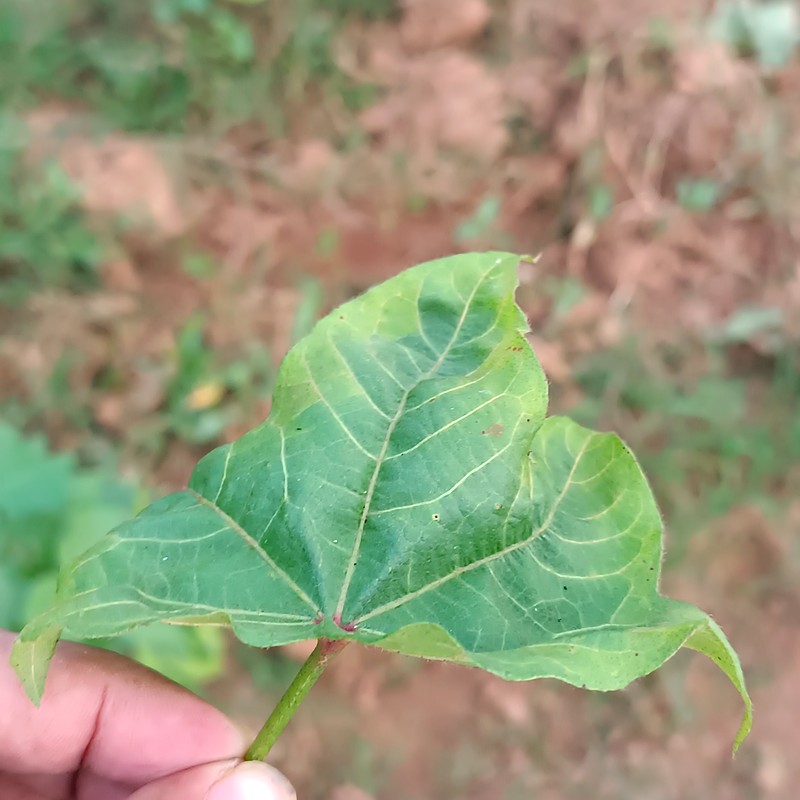
Label: Curl Virus